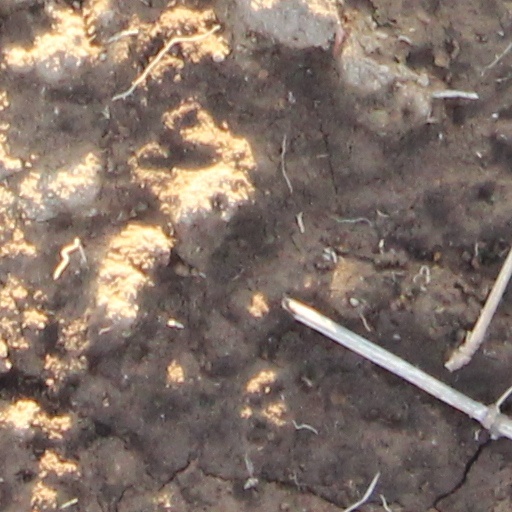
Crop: wheat